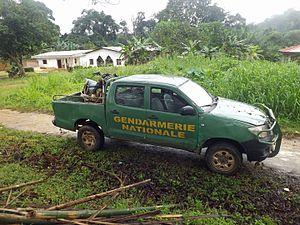
Véhicule de la Gendarmerie nationale à Tayap (Cameroun).
La gendarmerie nationale camerounaise est une force de sécurité publique militaire au Cameroun. Elle est intégrée au sein des Forces armées camerounaises. Ses missions et son organisation sont calquées sur celles de la Gendarmerie nationale française. Mise sur pied au moment de l'indépendance, elle comprenait, en 2009, environ 10 000 gendarmes, sous-officiers et officiers.